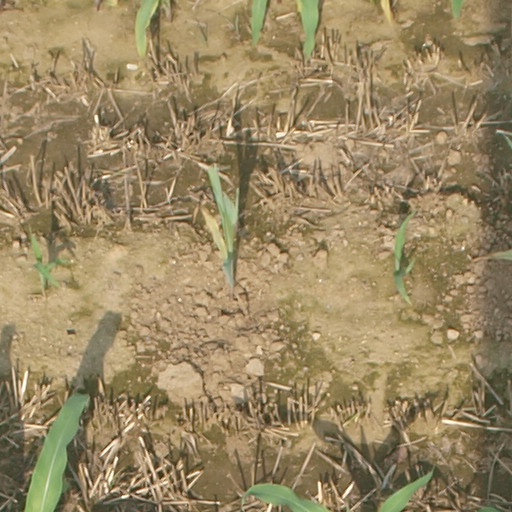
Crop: maize; corn